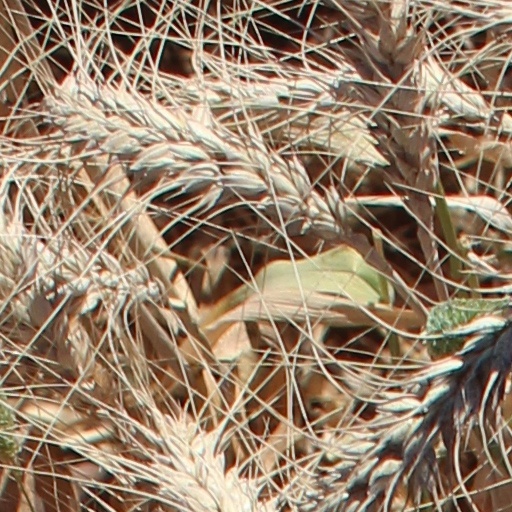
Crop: wheat